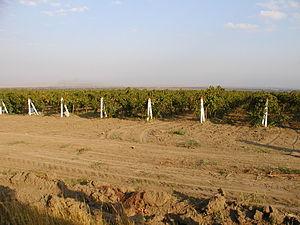
Parcelle de Cabernet-Sauvignon en production dans la péninsule de Taman'
La viticulture en Russie est concentrée dans le Caucase du Nord et dans la péninsule de Crimée où sont réunies les conditions naturelles les plus favorables. La vigne est cultivée dans le kraï de Krasnodar, le kraï de Stavropol et l'oblast de Rostov ainsi que dans la république semi-autonome du Daghestan et en Crimée.